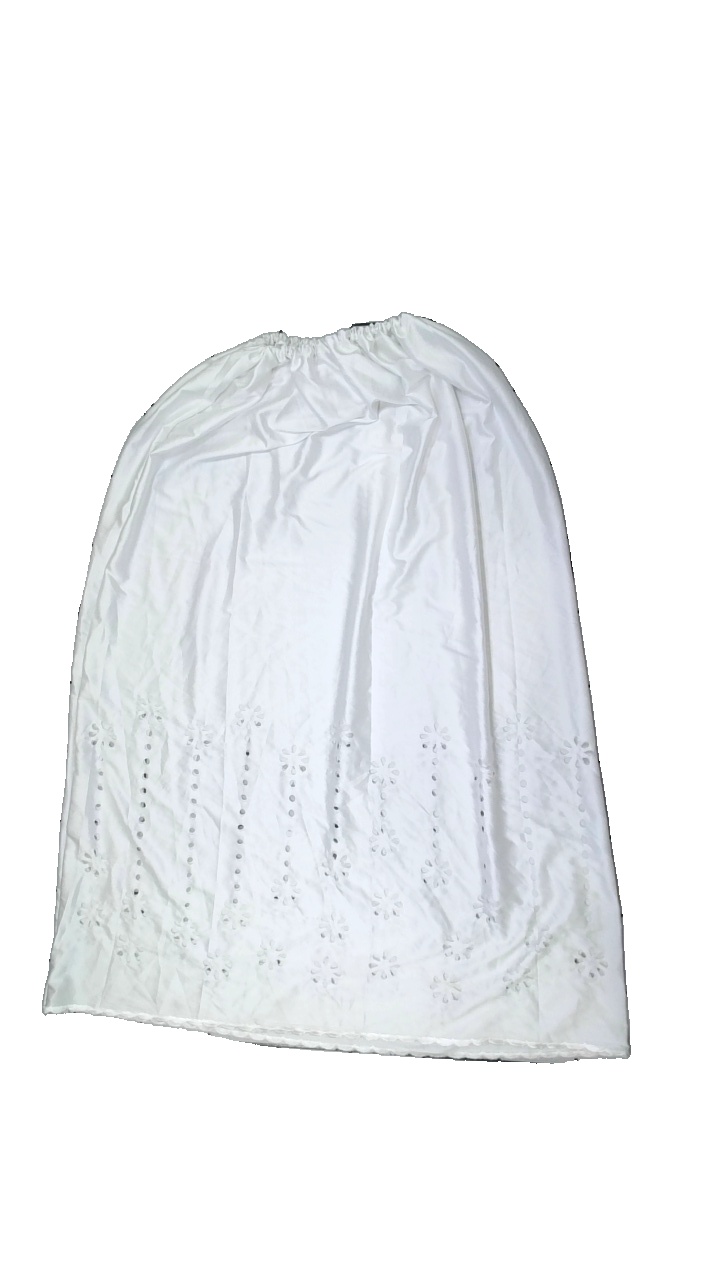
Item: Skirt (Ladies)
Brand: Missing
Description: White skirt from unkown brand, unknown size. Poor condition.
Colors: White
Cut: Regular
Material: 100% poly
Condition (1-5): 2
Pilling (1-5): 5
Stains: Major
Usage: Recycle
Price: <50